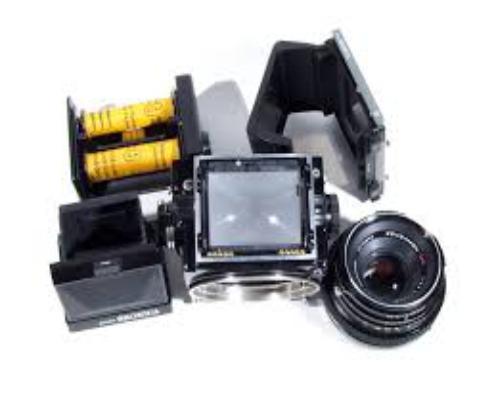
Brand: Bronica
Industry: Electronic